Raw Nerve (1991 film)

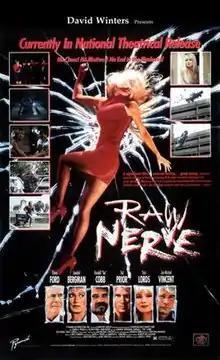
"Raw Nerve"' theatrical poster

Raw Nerve is a 1991 film directed and written by David A. Prior. The film stars Glenn Ford in his final film role, Jan-Michael Vincent, and Traci Lords.